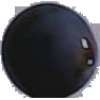
Label: blue_grape